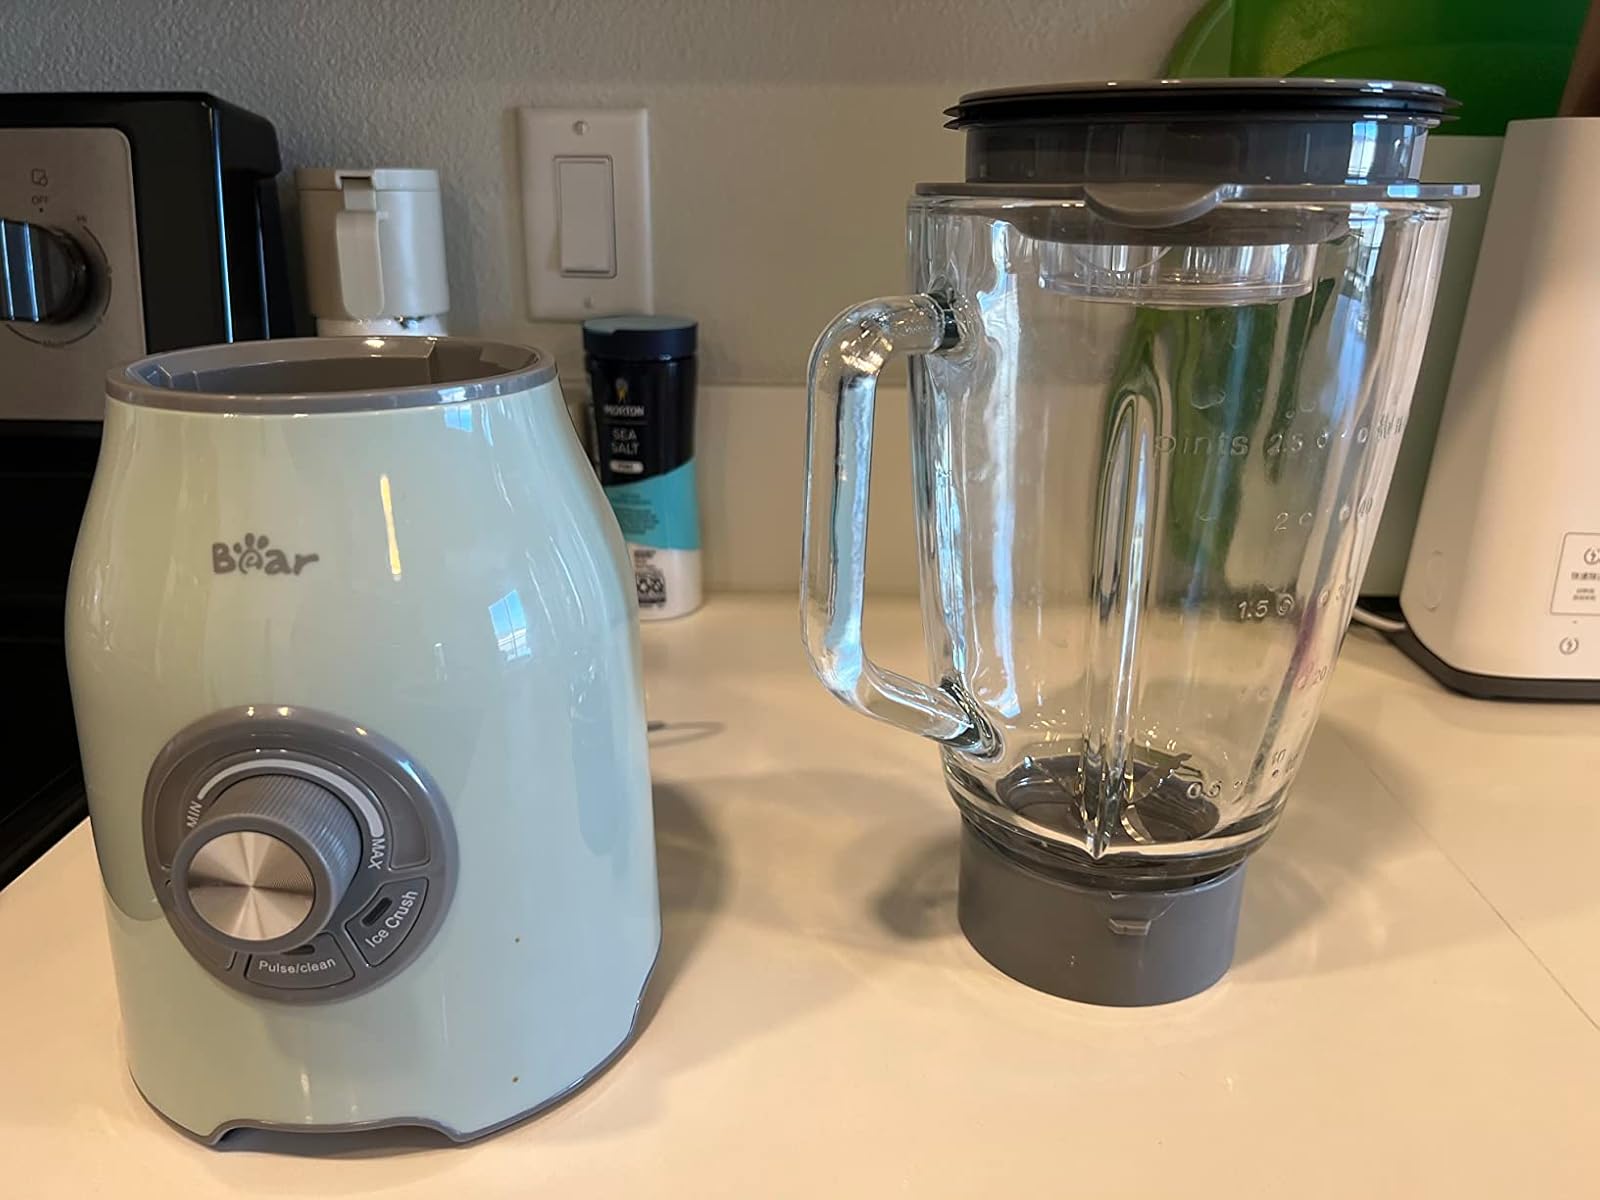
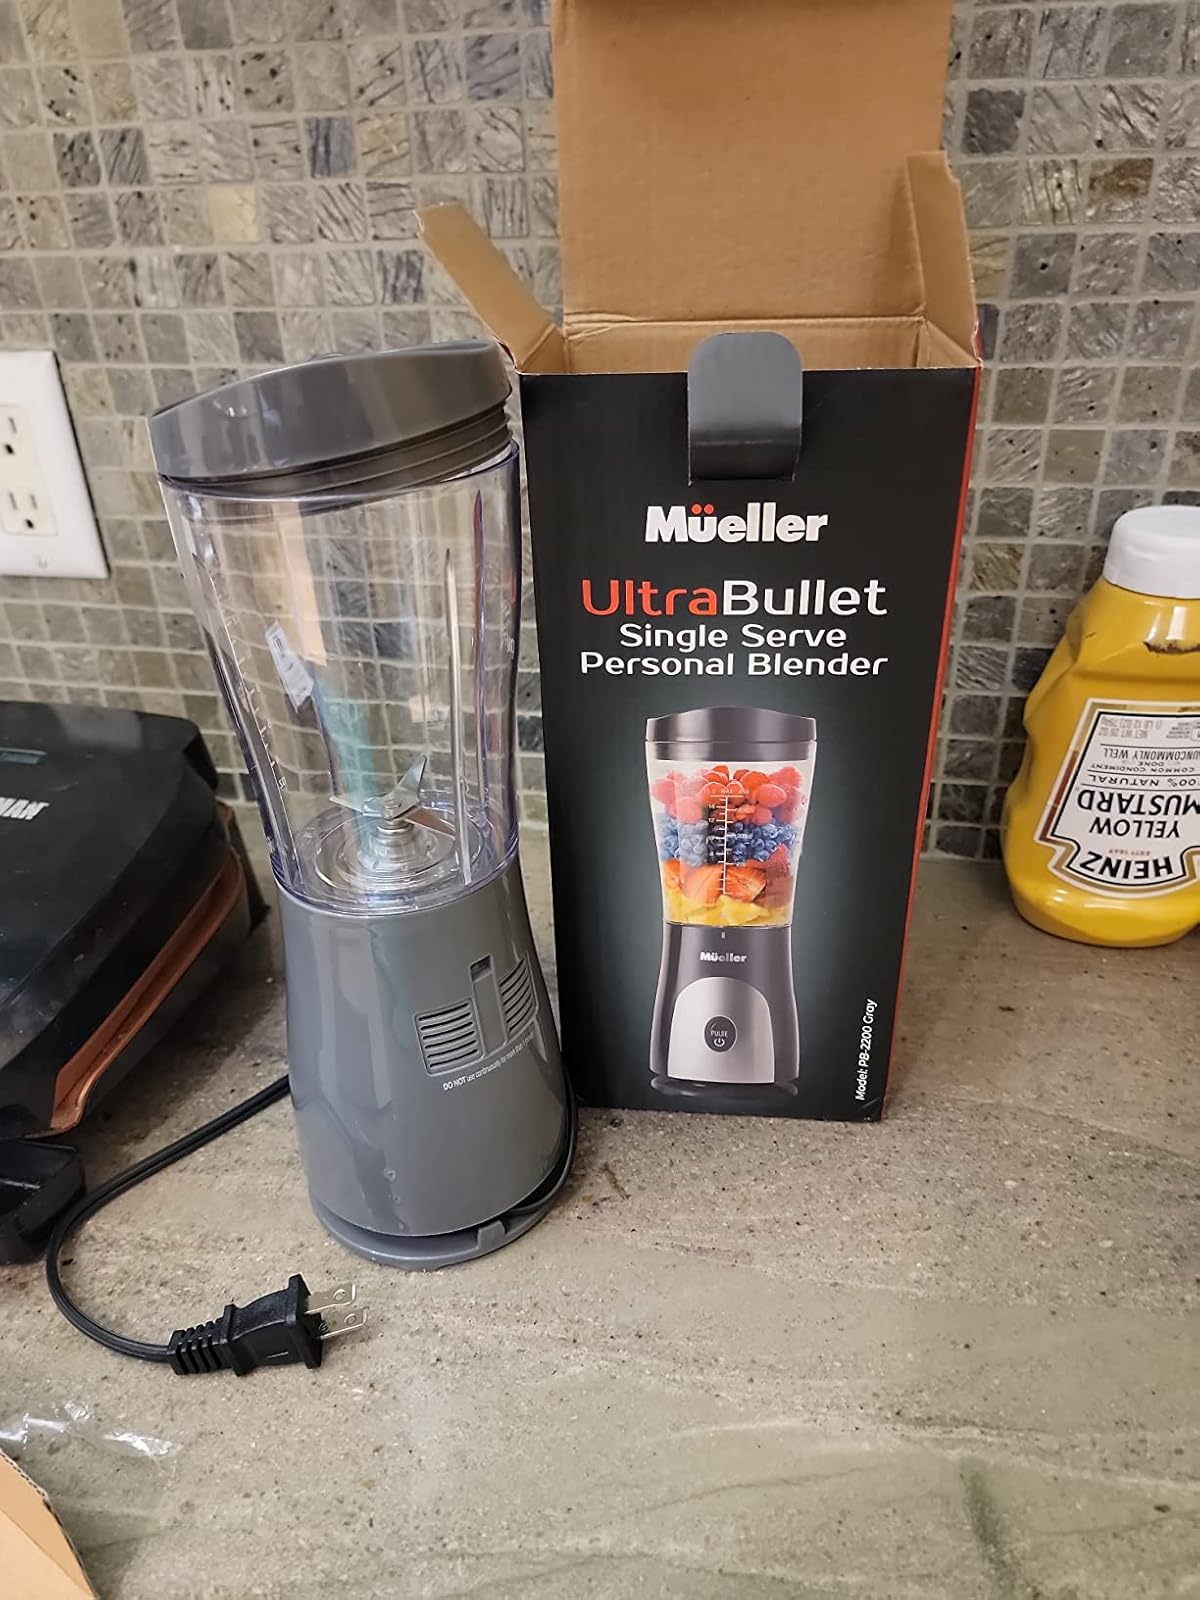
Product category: items_blender
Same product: no